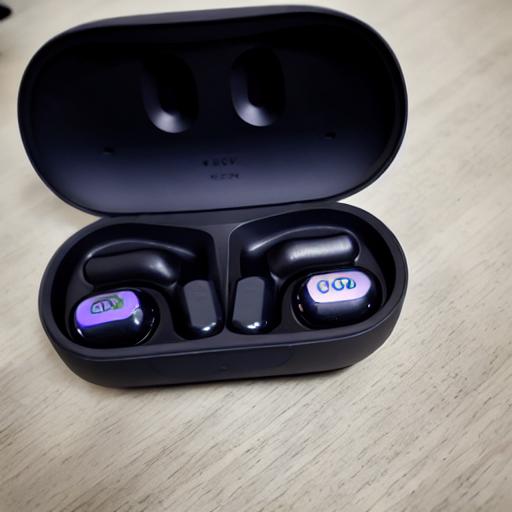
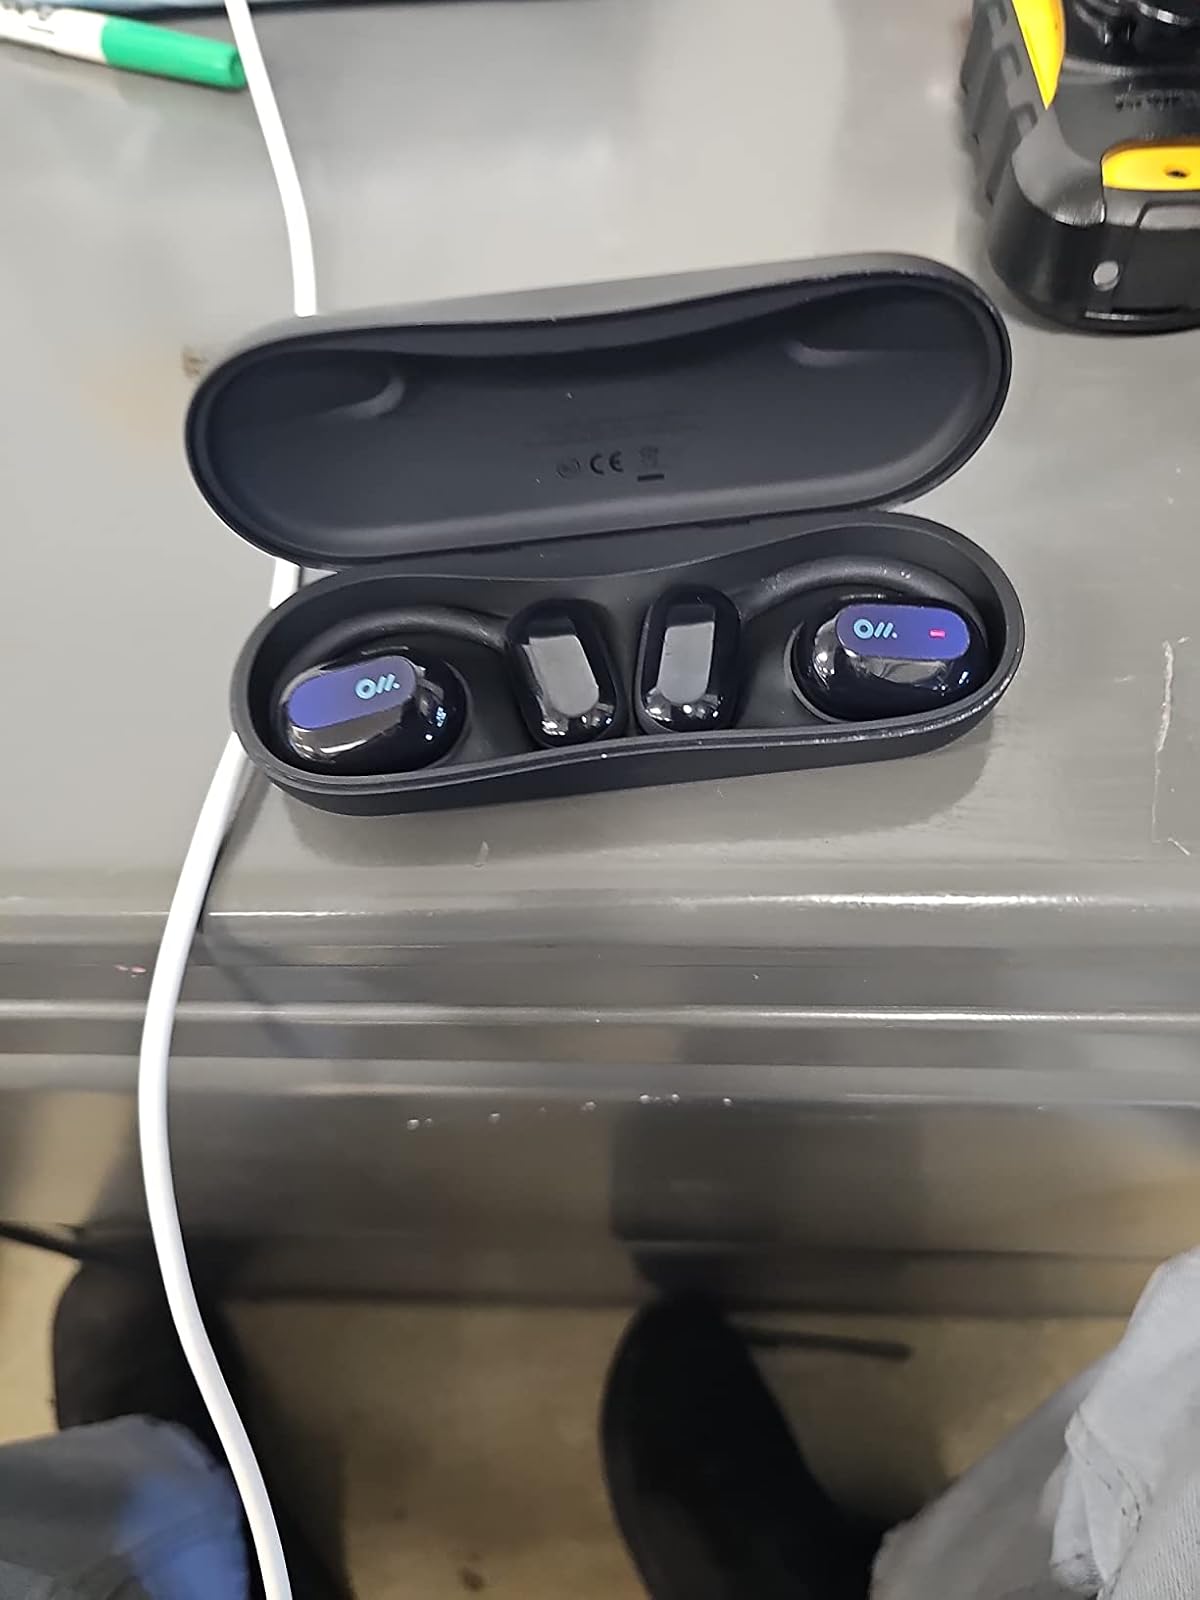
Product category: earbuds
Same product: no